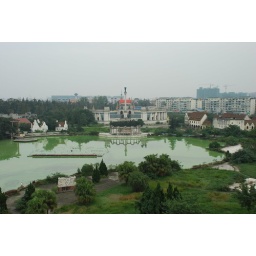
Xipu's famous blue sky in the background